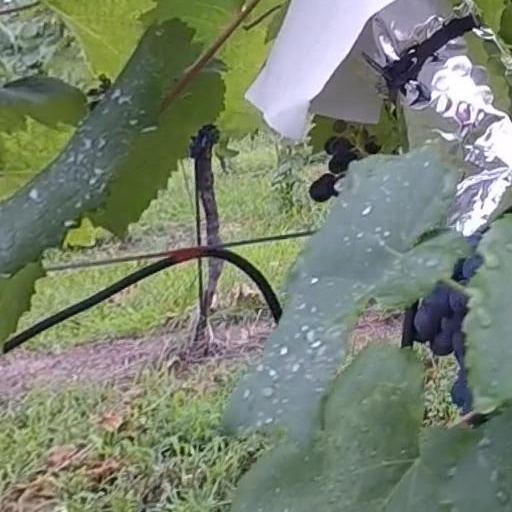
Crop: grape